The Royal Residence

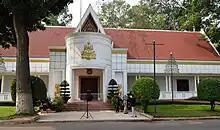
Members of the public are seen outside the Royal Residence.

Apart from being the official secondary royal residence for the Cambodian monarch, the villa is a frequented local site and tourist attraction in Siem Reap, although direct physical entry is not permitted by members of the public. However, it can be viewed from the exterior, with the adjoining Royal Independence Gardens being publicly accessible.